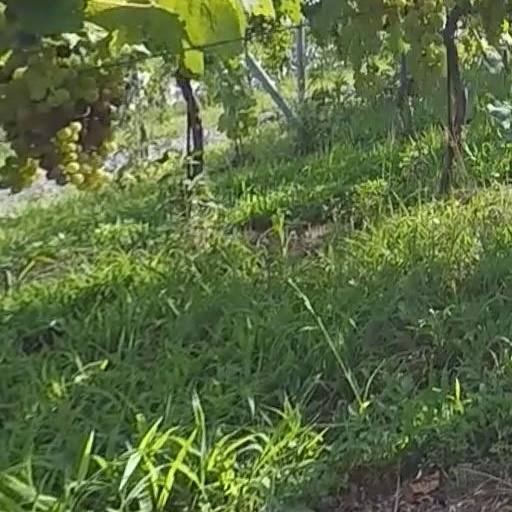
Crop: grape